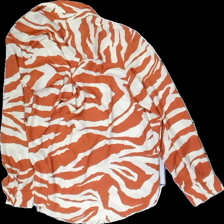
View: back
Type: Shirt
Category: Ladies
Brand: Monki
Colors: Beige, Orange
Material: 100% polyester
Pattern: Animal print
Cut: Regular
Size: M
Season: All
Damage location: middle center
Price range: <50
Recommended usage: Reuse
Description: skjorta med tiger mönster